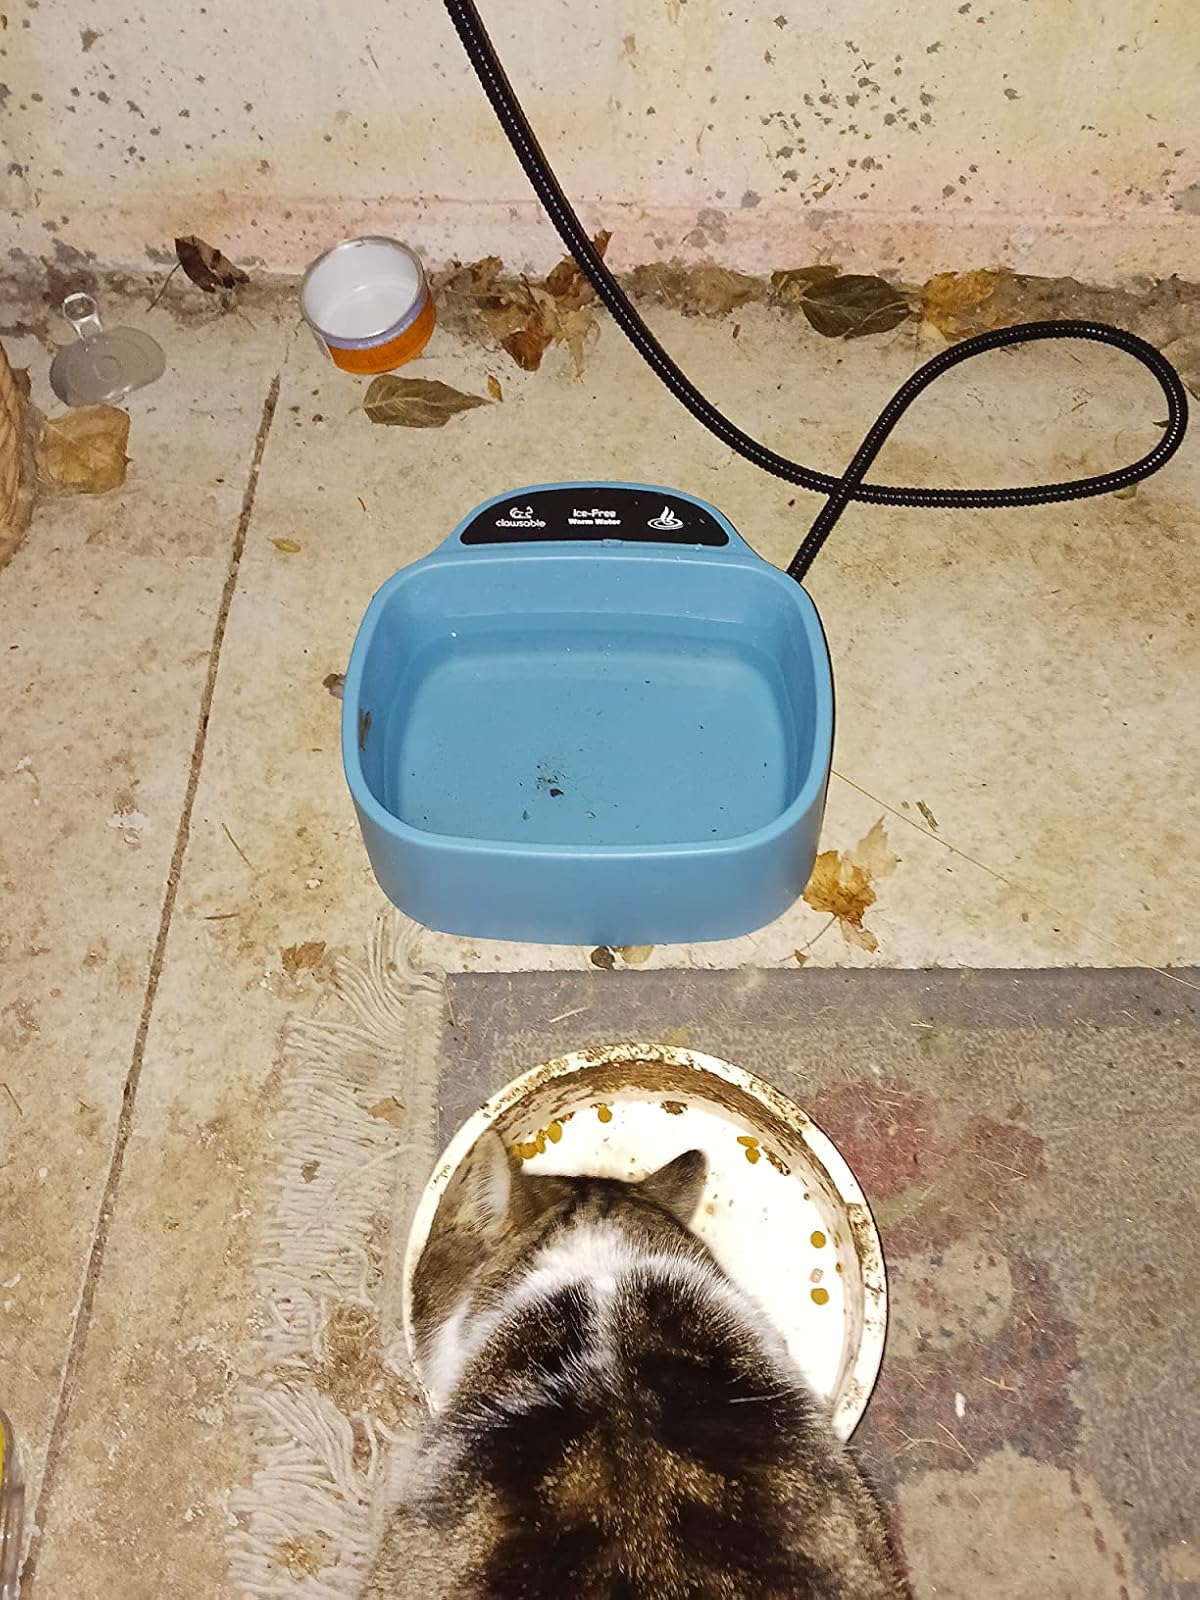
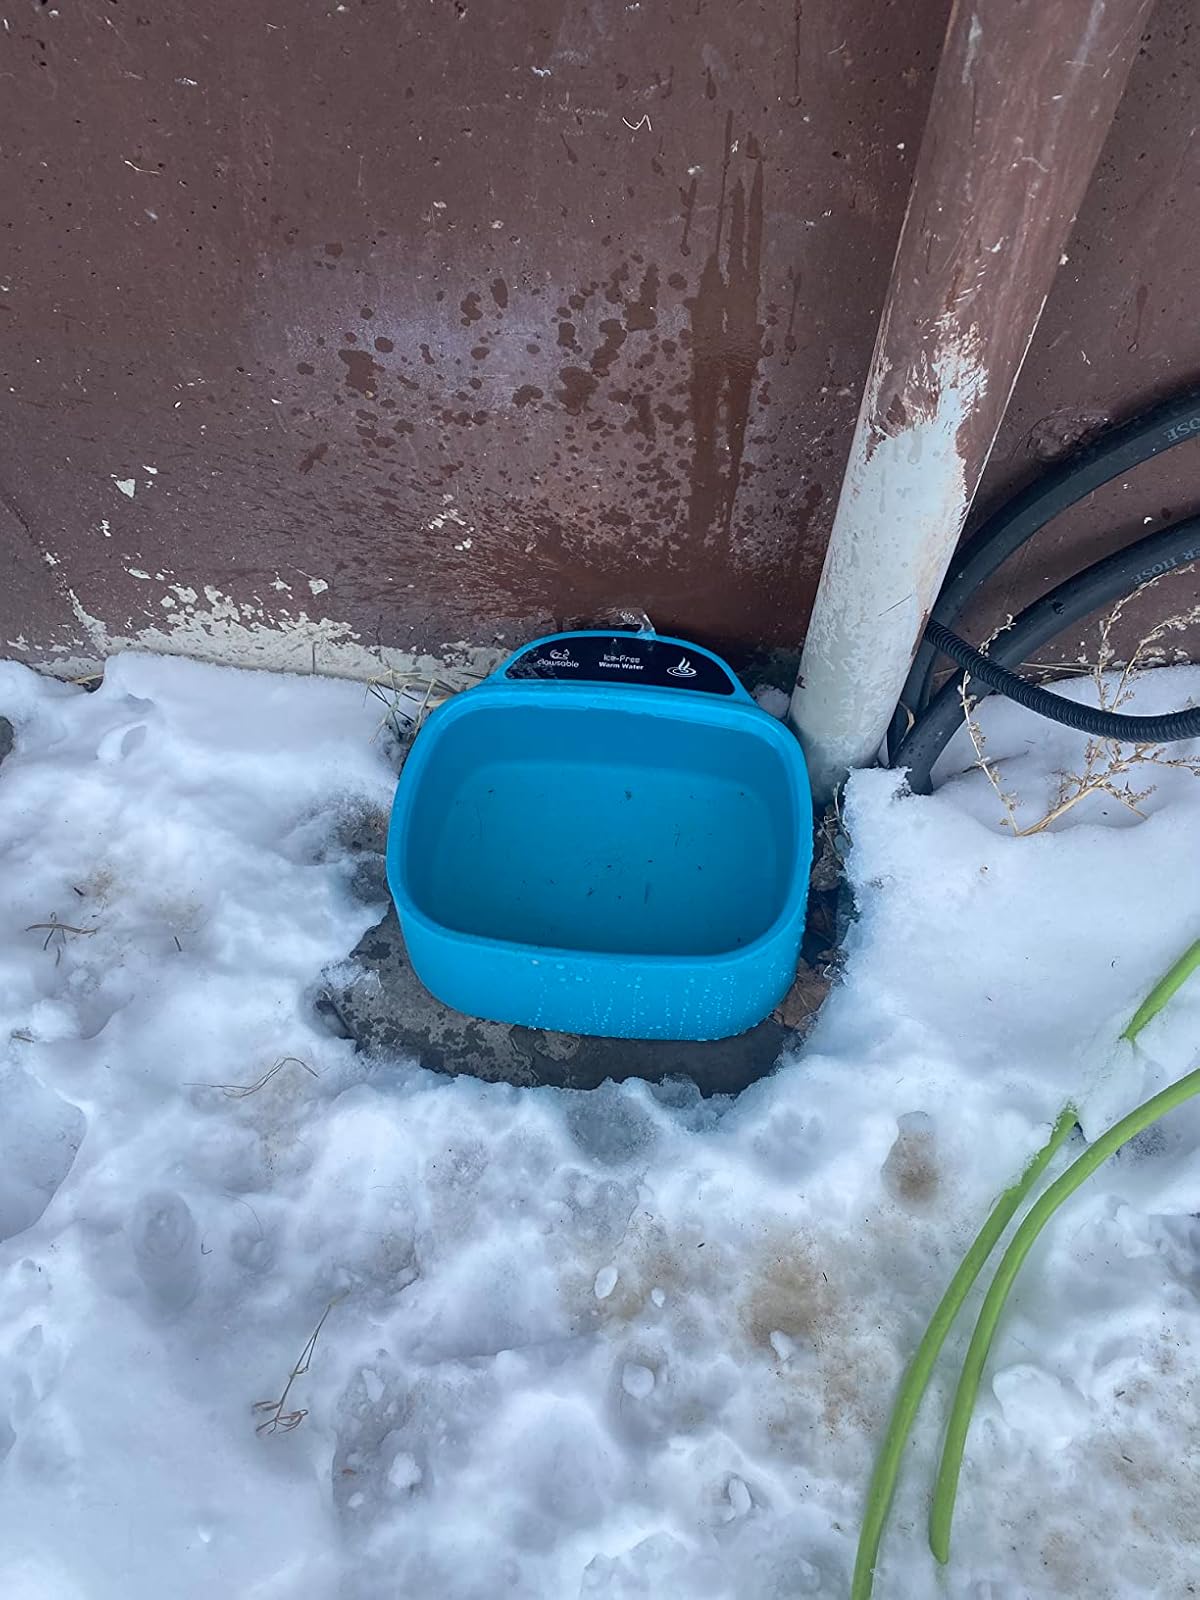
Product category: items_bowl
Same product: yes